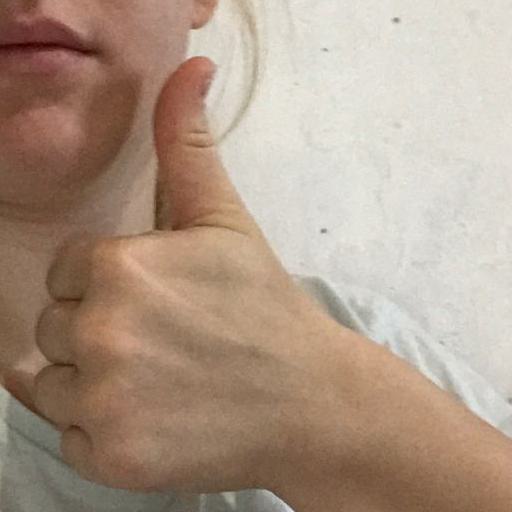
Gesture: like